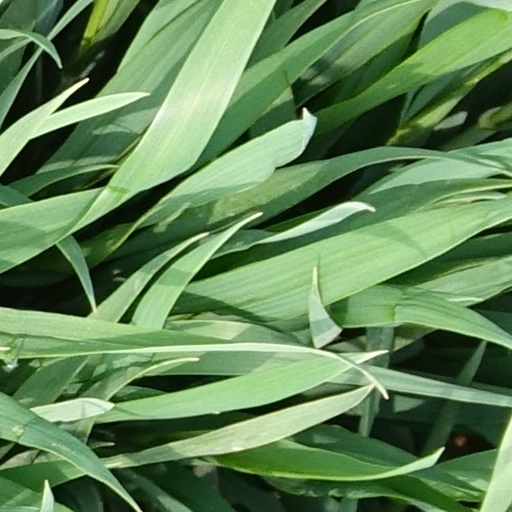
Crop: wheat